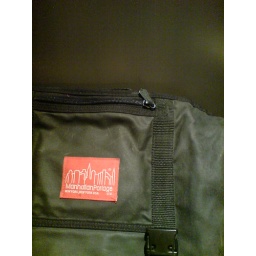
took this while waiting at canele... my manhattan portage bag against the black walls of the cafe...